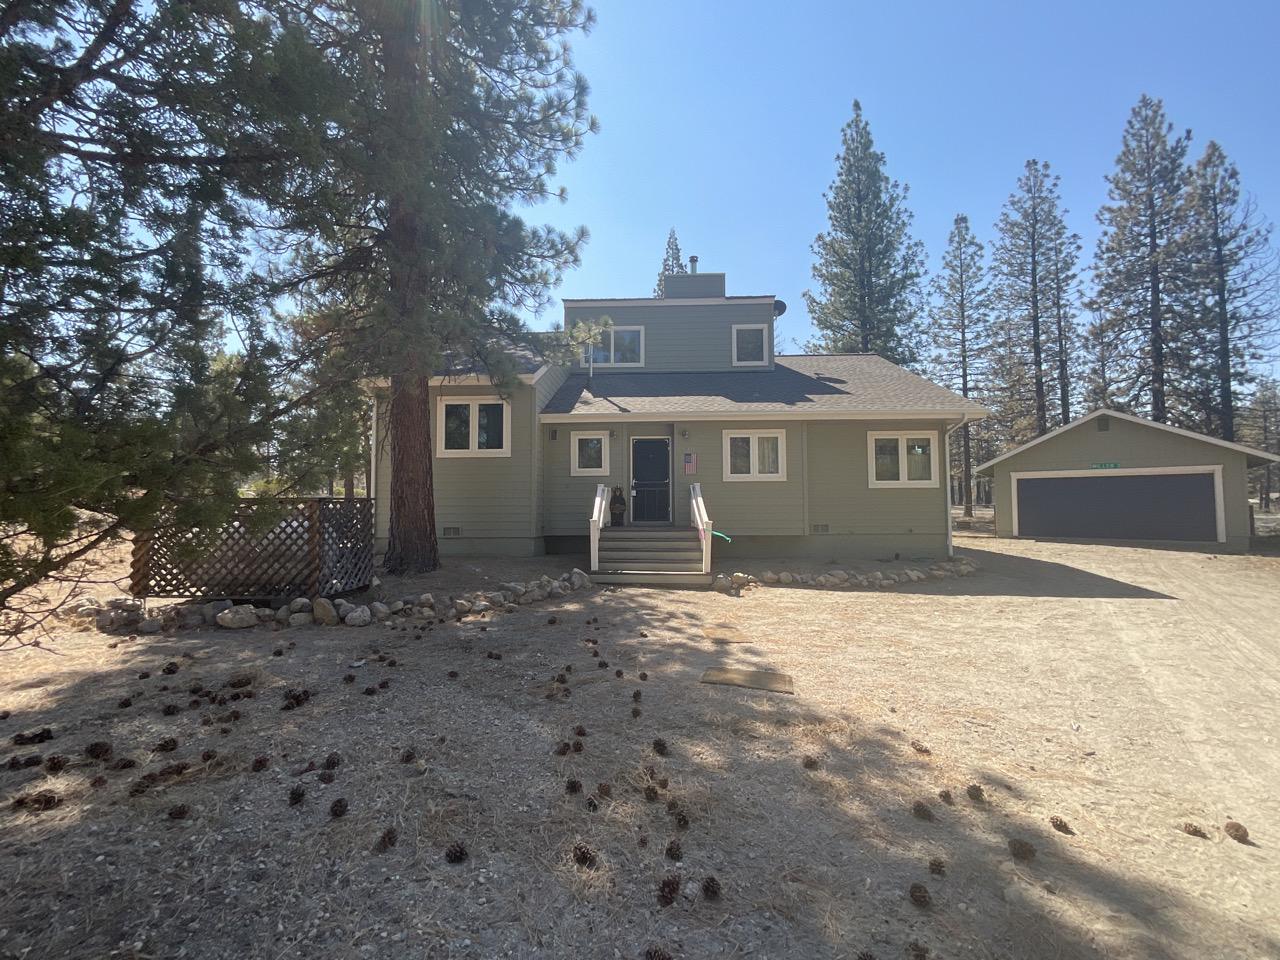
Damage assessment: no_damage